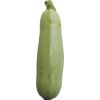
Label: zucchini